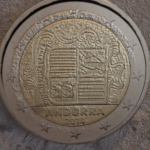
Coin value: 2euro
Country: ad
Edition: standard